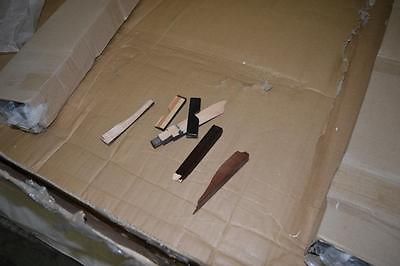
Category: table